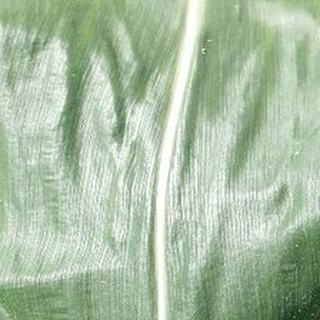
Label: healthy_corn